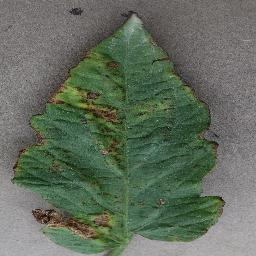
Label: Tomato___Bacterial_spot